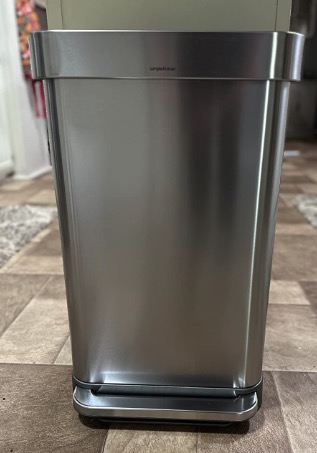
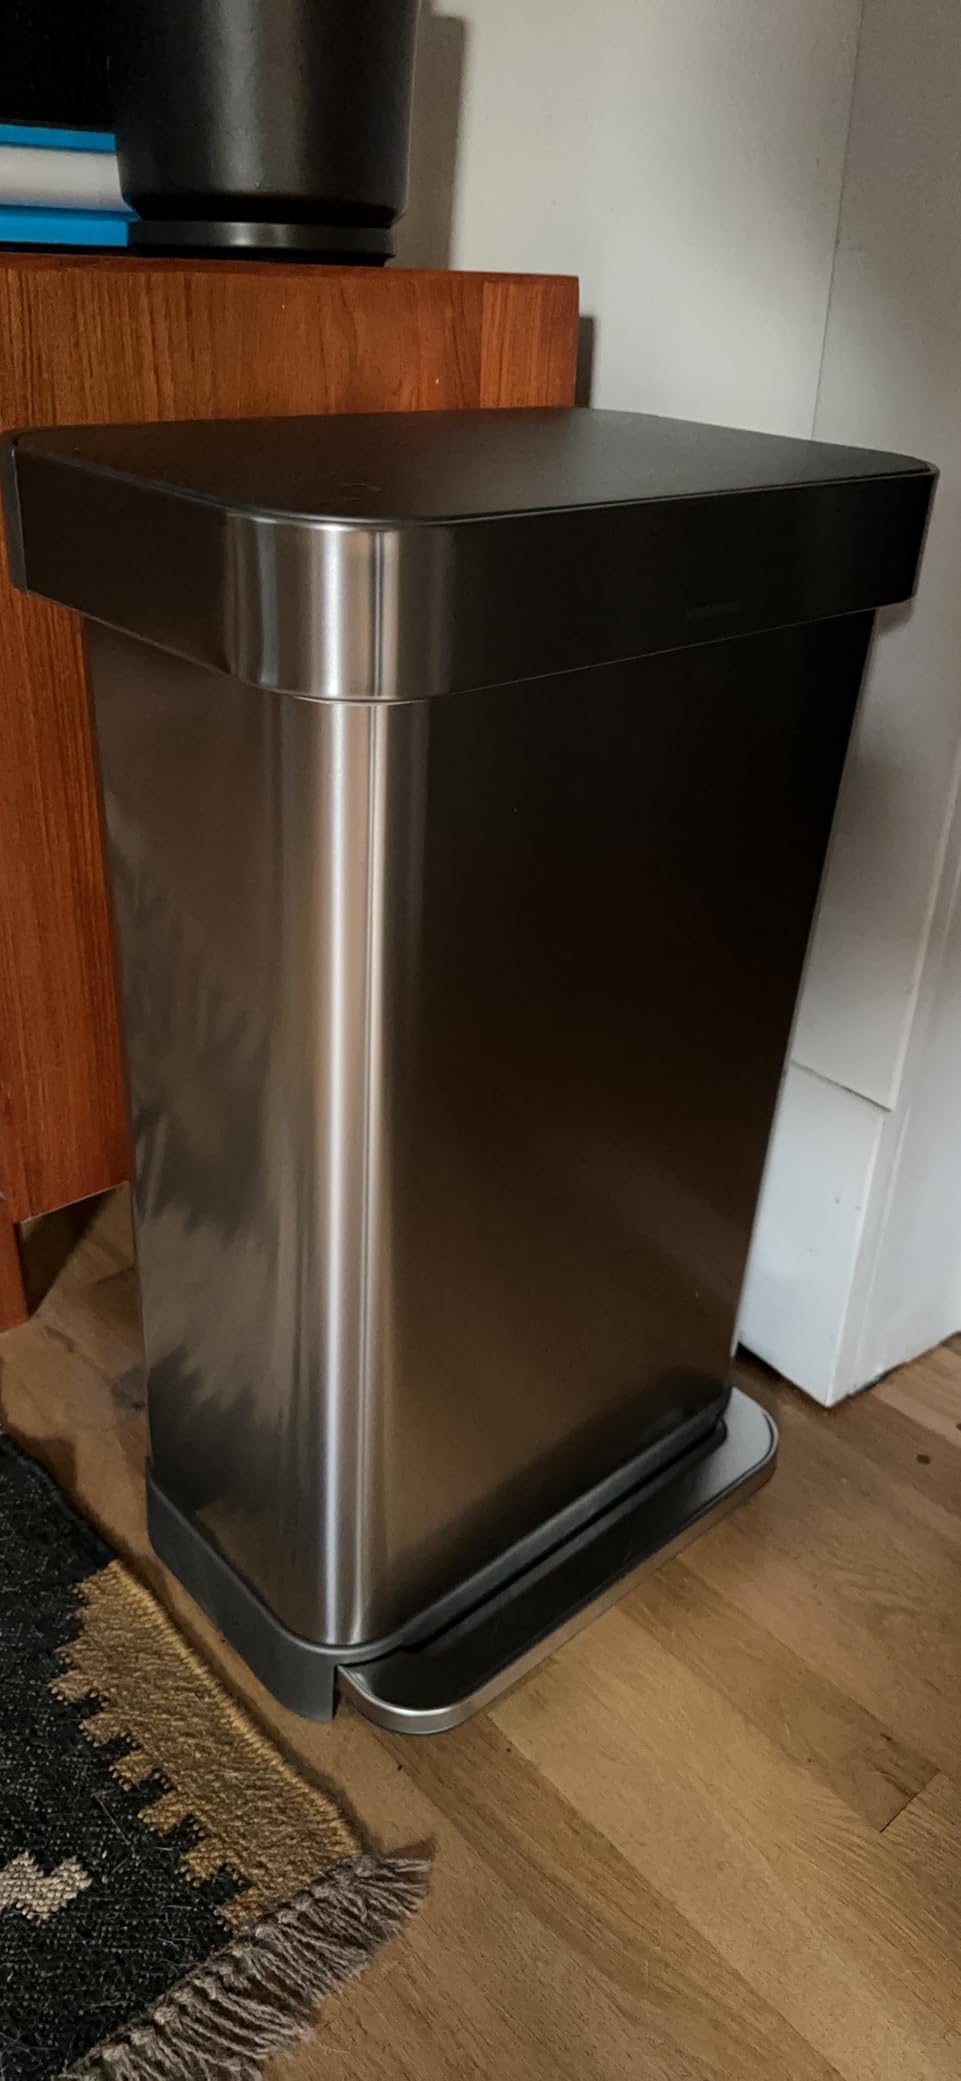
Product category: misc
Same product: yes